Luo Pei-ying

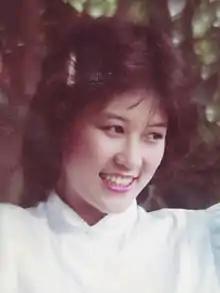
Luo in 1982

Luo Pei-ying (12 August 1960 – 3 August 2020), formerly known as Luo Pi-ling, was a Taiwanese television personality, actress and businesswoman.